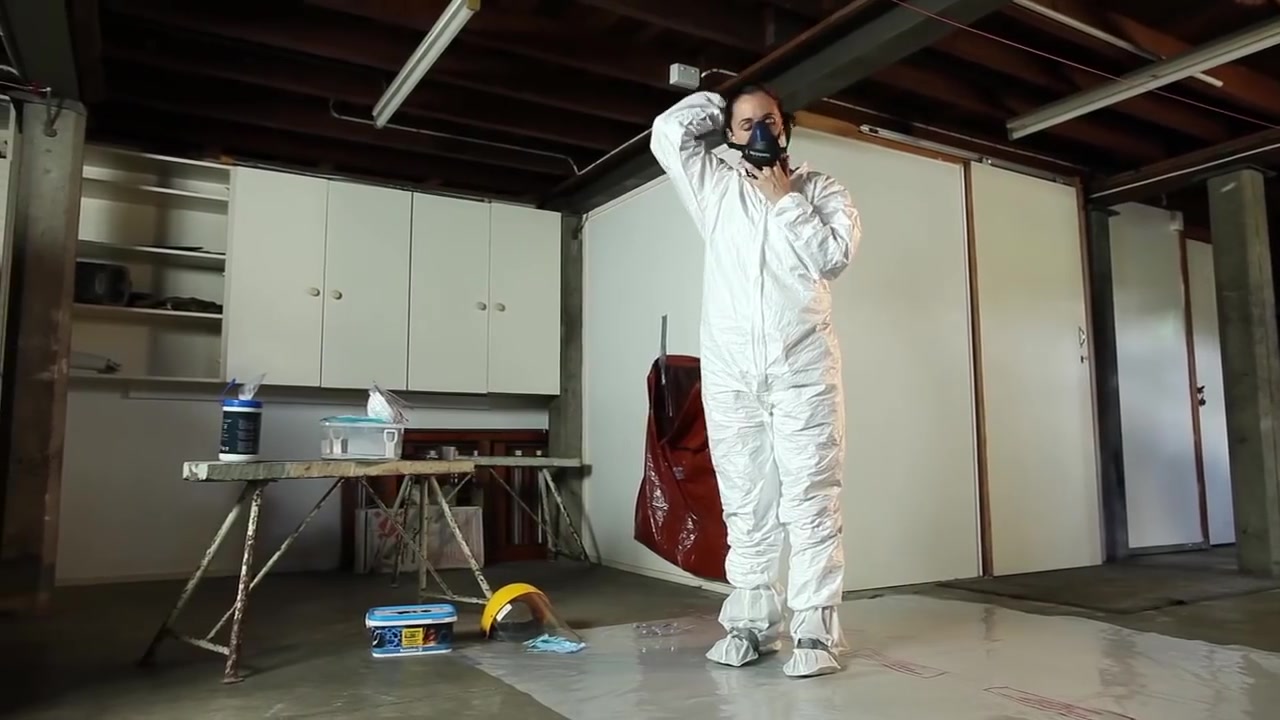
Objects detected:
Coverall
Mask